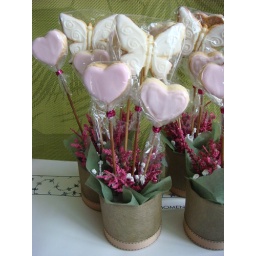
Have 1 butterfly and 3 heart cookies in container with artificial flowers